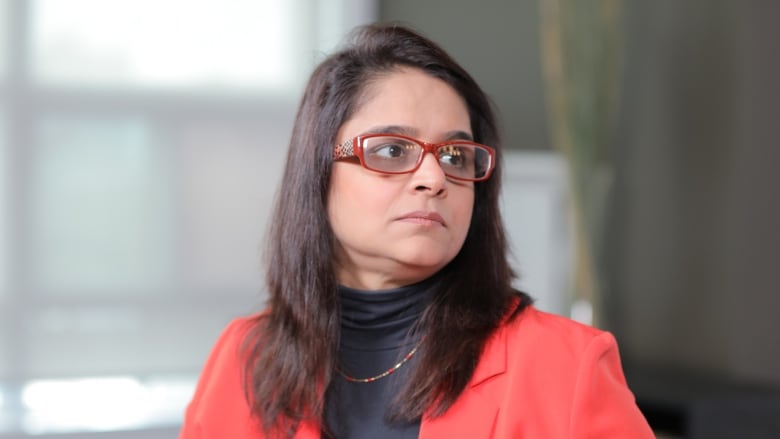
Gender: women